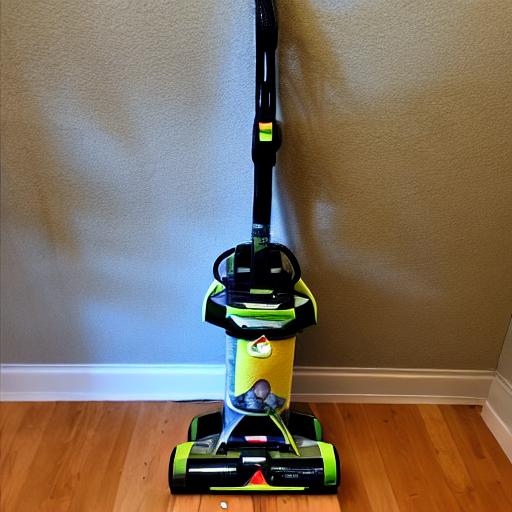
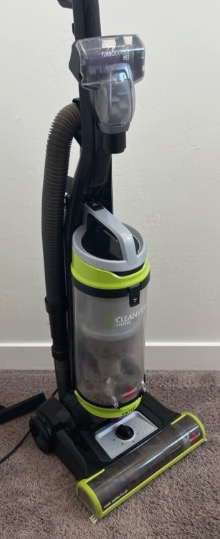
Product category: items_vacuum
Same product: no